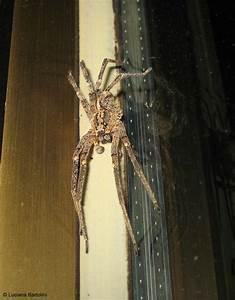
spider